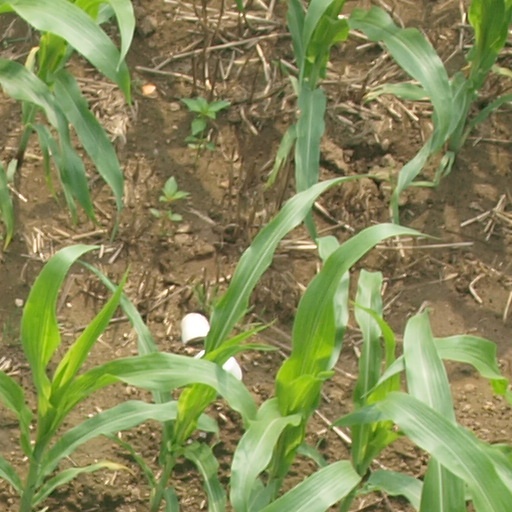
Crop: maize; corn